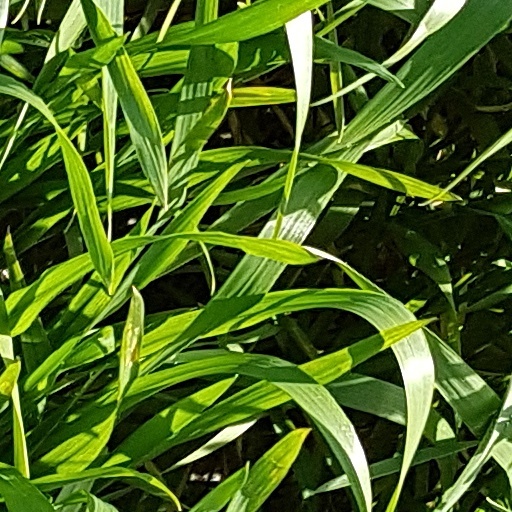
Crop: wheat